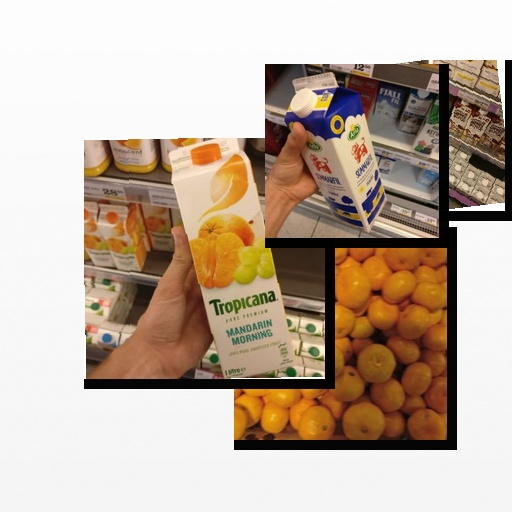
Food items: sour_milk, blueberry_soy_yogurt, mandarin_juice, satsuma